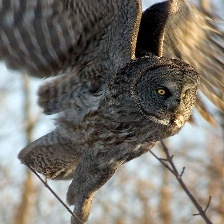
Species: GREAT GRAY OWL
Scientific name: STRIX NEBULOSA
ImageNet parent category: great_grey_owl